Military history of Canada

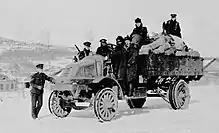
Troops of the Canadian Siberian Expeditionary Force with a truck, 1919

In 1869, the US sent demands to the UK seeking damages for British transgressions during the American Civil War. A British delegation, including Canadian Prime Minister John A. Macdonald, negotiated the Treaty of Washington in 1871 to settle the issue. After these grievances were settled and most British North American colonies had joined Canadian Confederation, the British withdrew from the Canada in 1871, except for Halifax and Esquimalt, where garrisons of the Pacific and North America and West Indies stations remained for reasons of imperial strategy. The Royal Navy continued to provide for Canada's maritime defence, with the understanding that they would provide additional aid in emergencies.